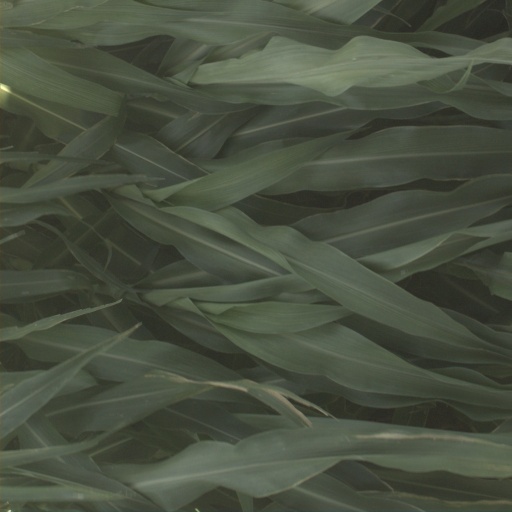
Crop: sorghum